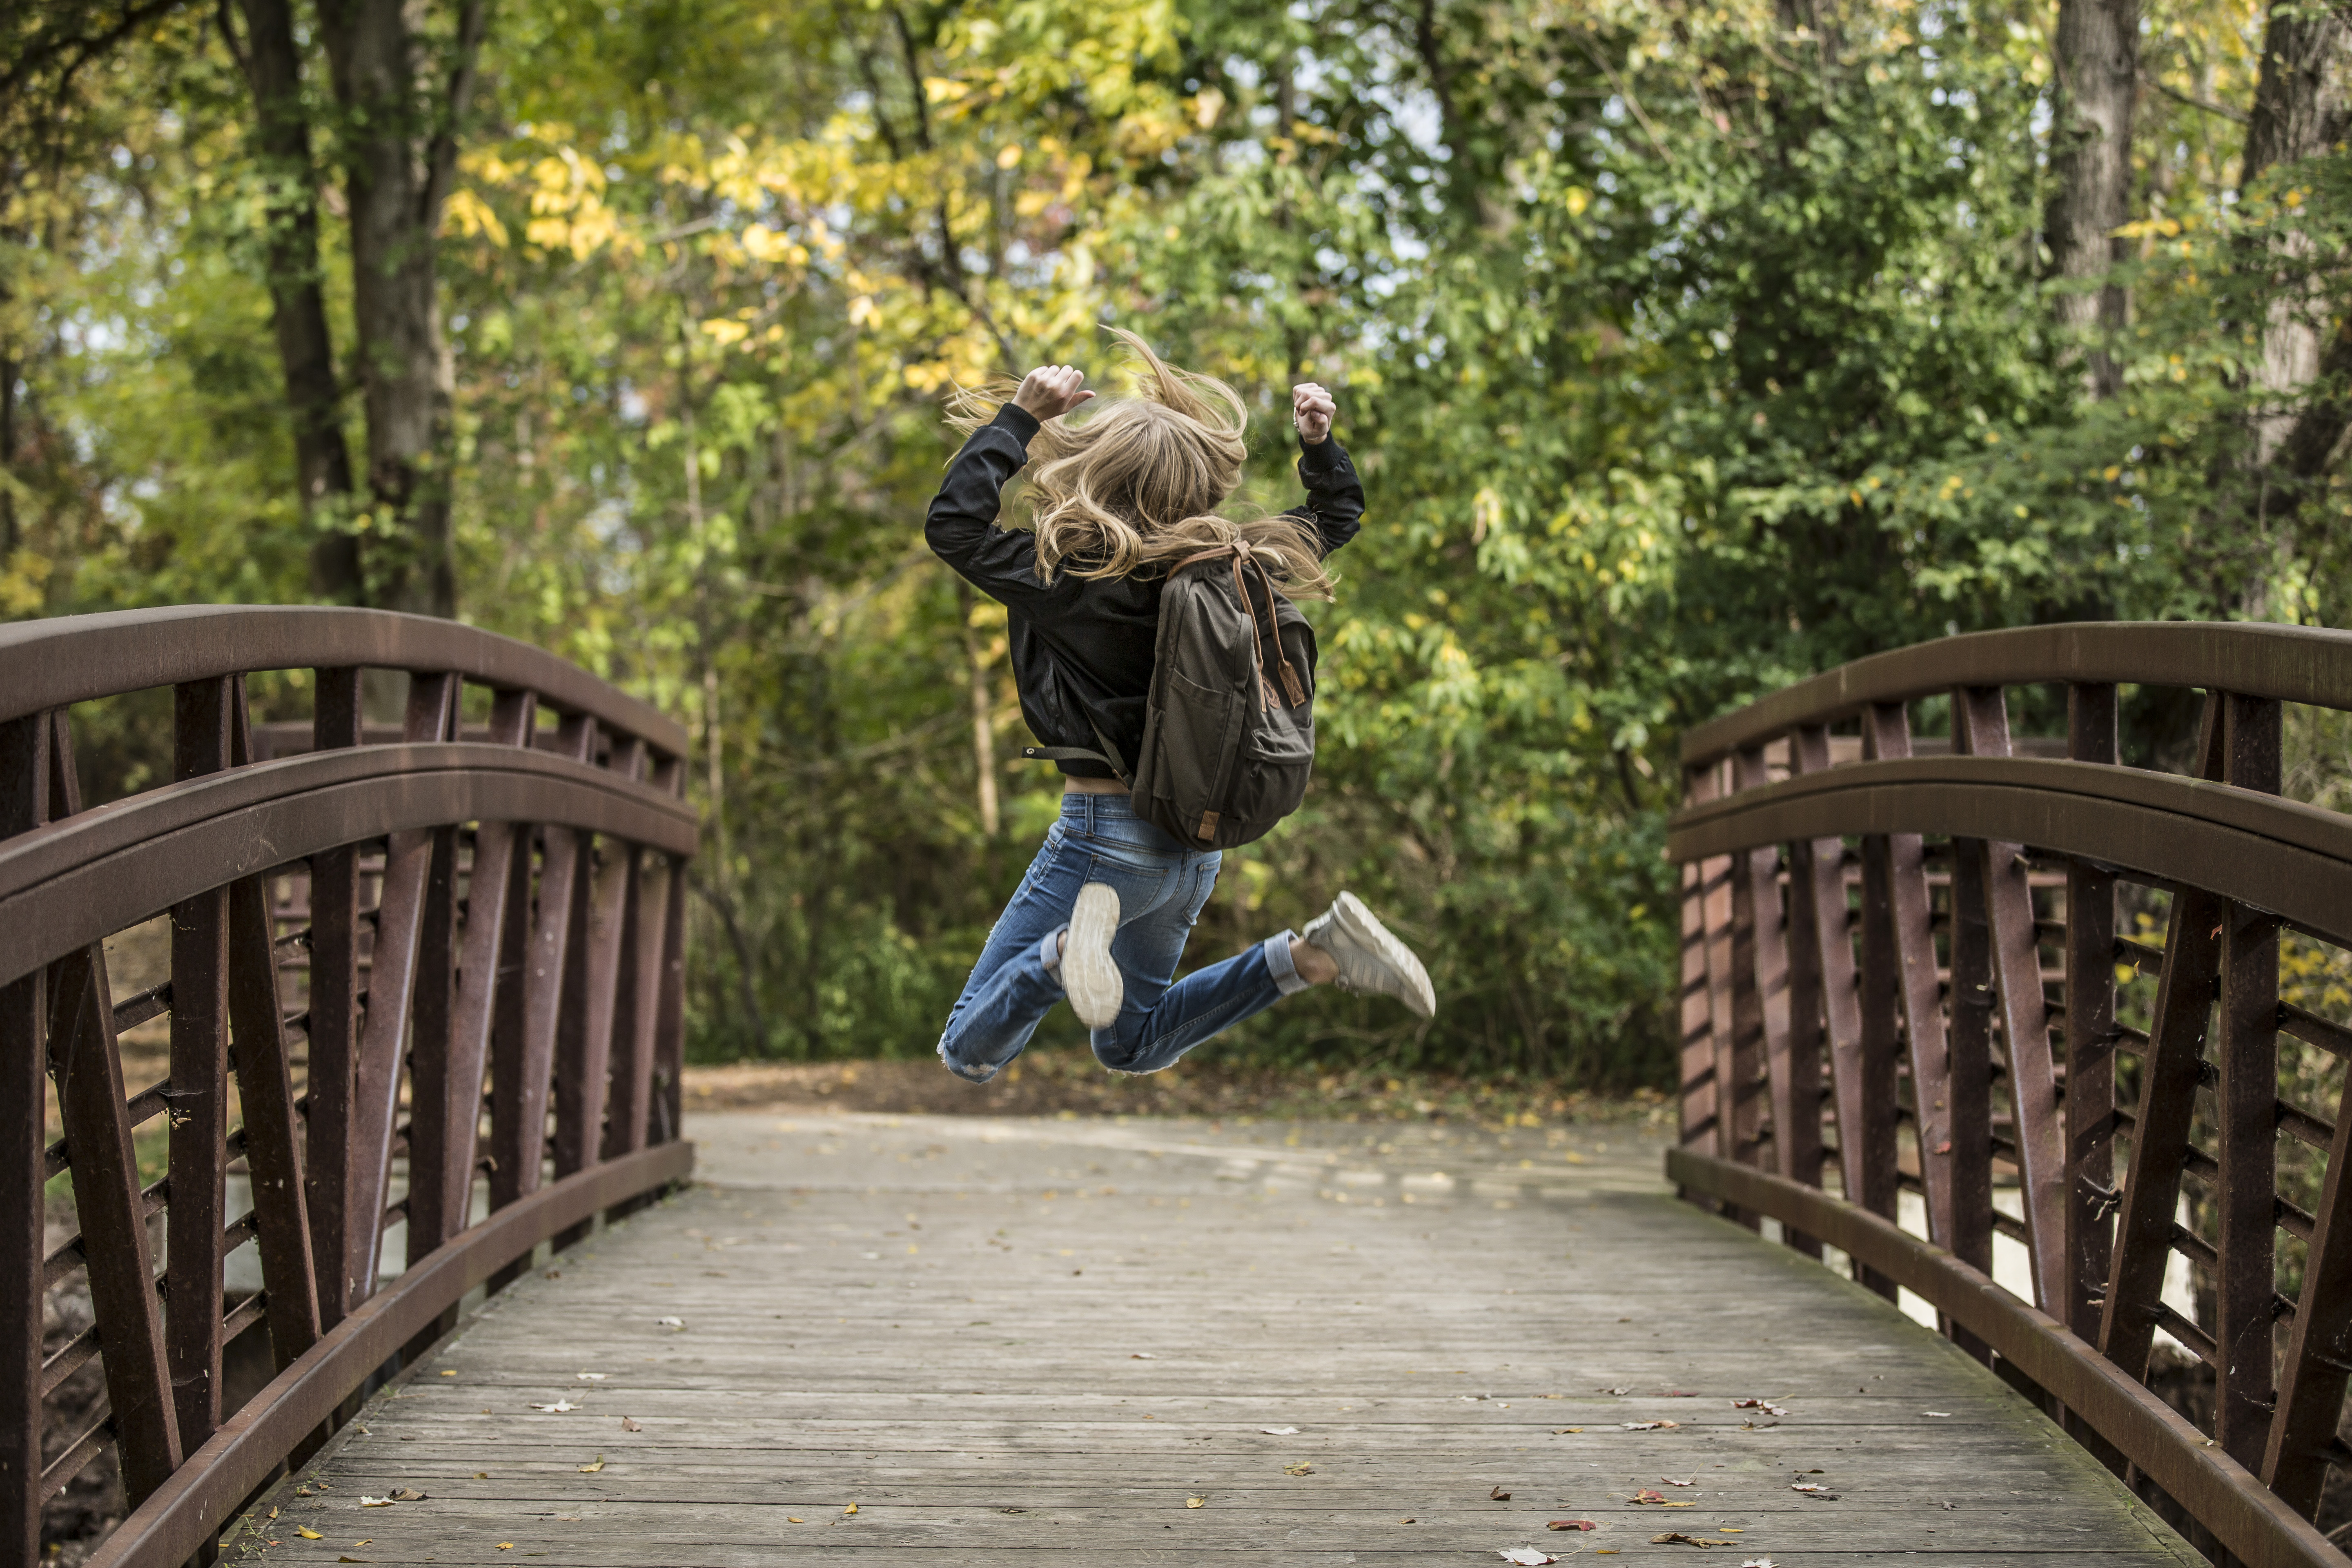
person, wood, girl, bridge, jumping, blonde, outdoors, fun, happy, joy, blond, schoolbag, outdoor structure